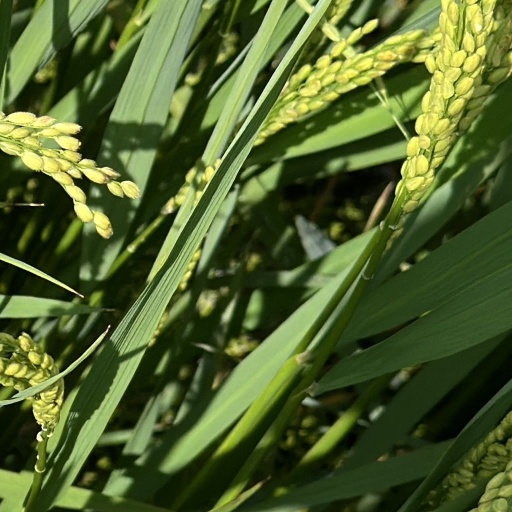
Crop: rice